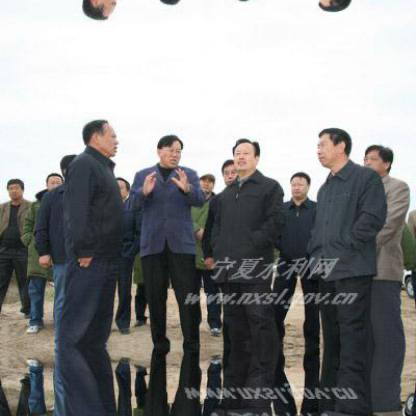
Objects in the image:
label: head
label: head
label: head
label: head
label: head
label: head
label: head
label: head
label: head
label: head
label: head
label: head
label: head
label: head
label: head